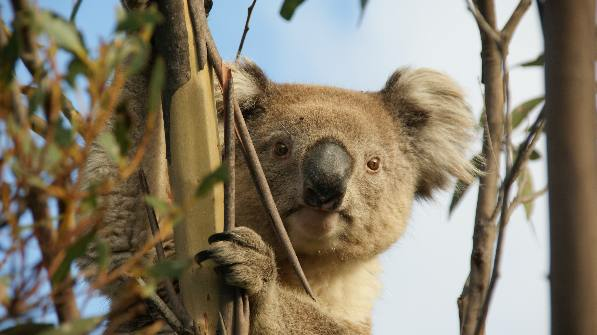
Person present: No